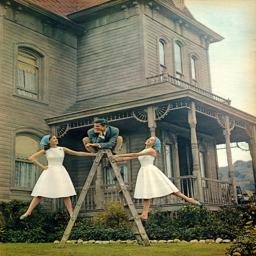
actor in front of the house .